Francis Grimshaw

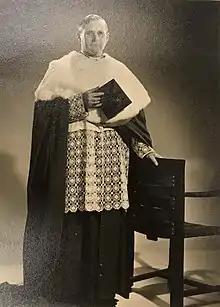

Francis Edward Joseph Grimshaw (6 October 1901 – 22 March 1965) was a British Roman Catholic bishop, who served as Archbishop of Birmingham from 1954 until his death.